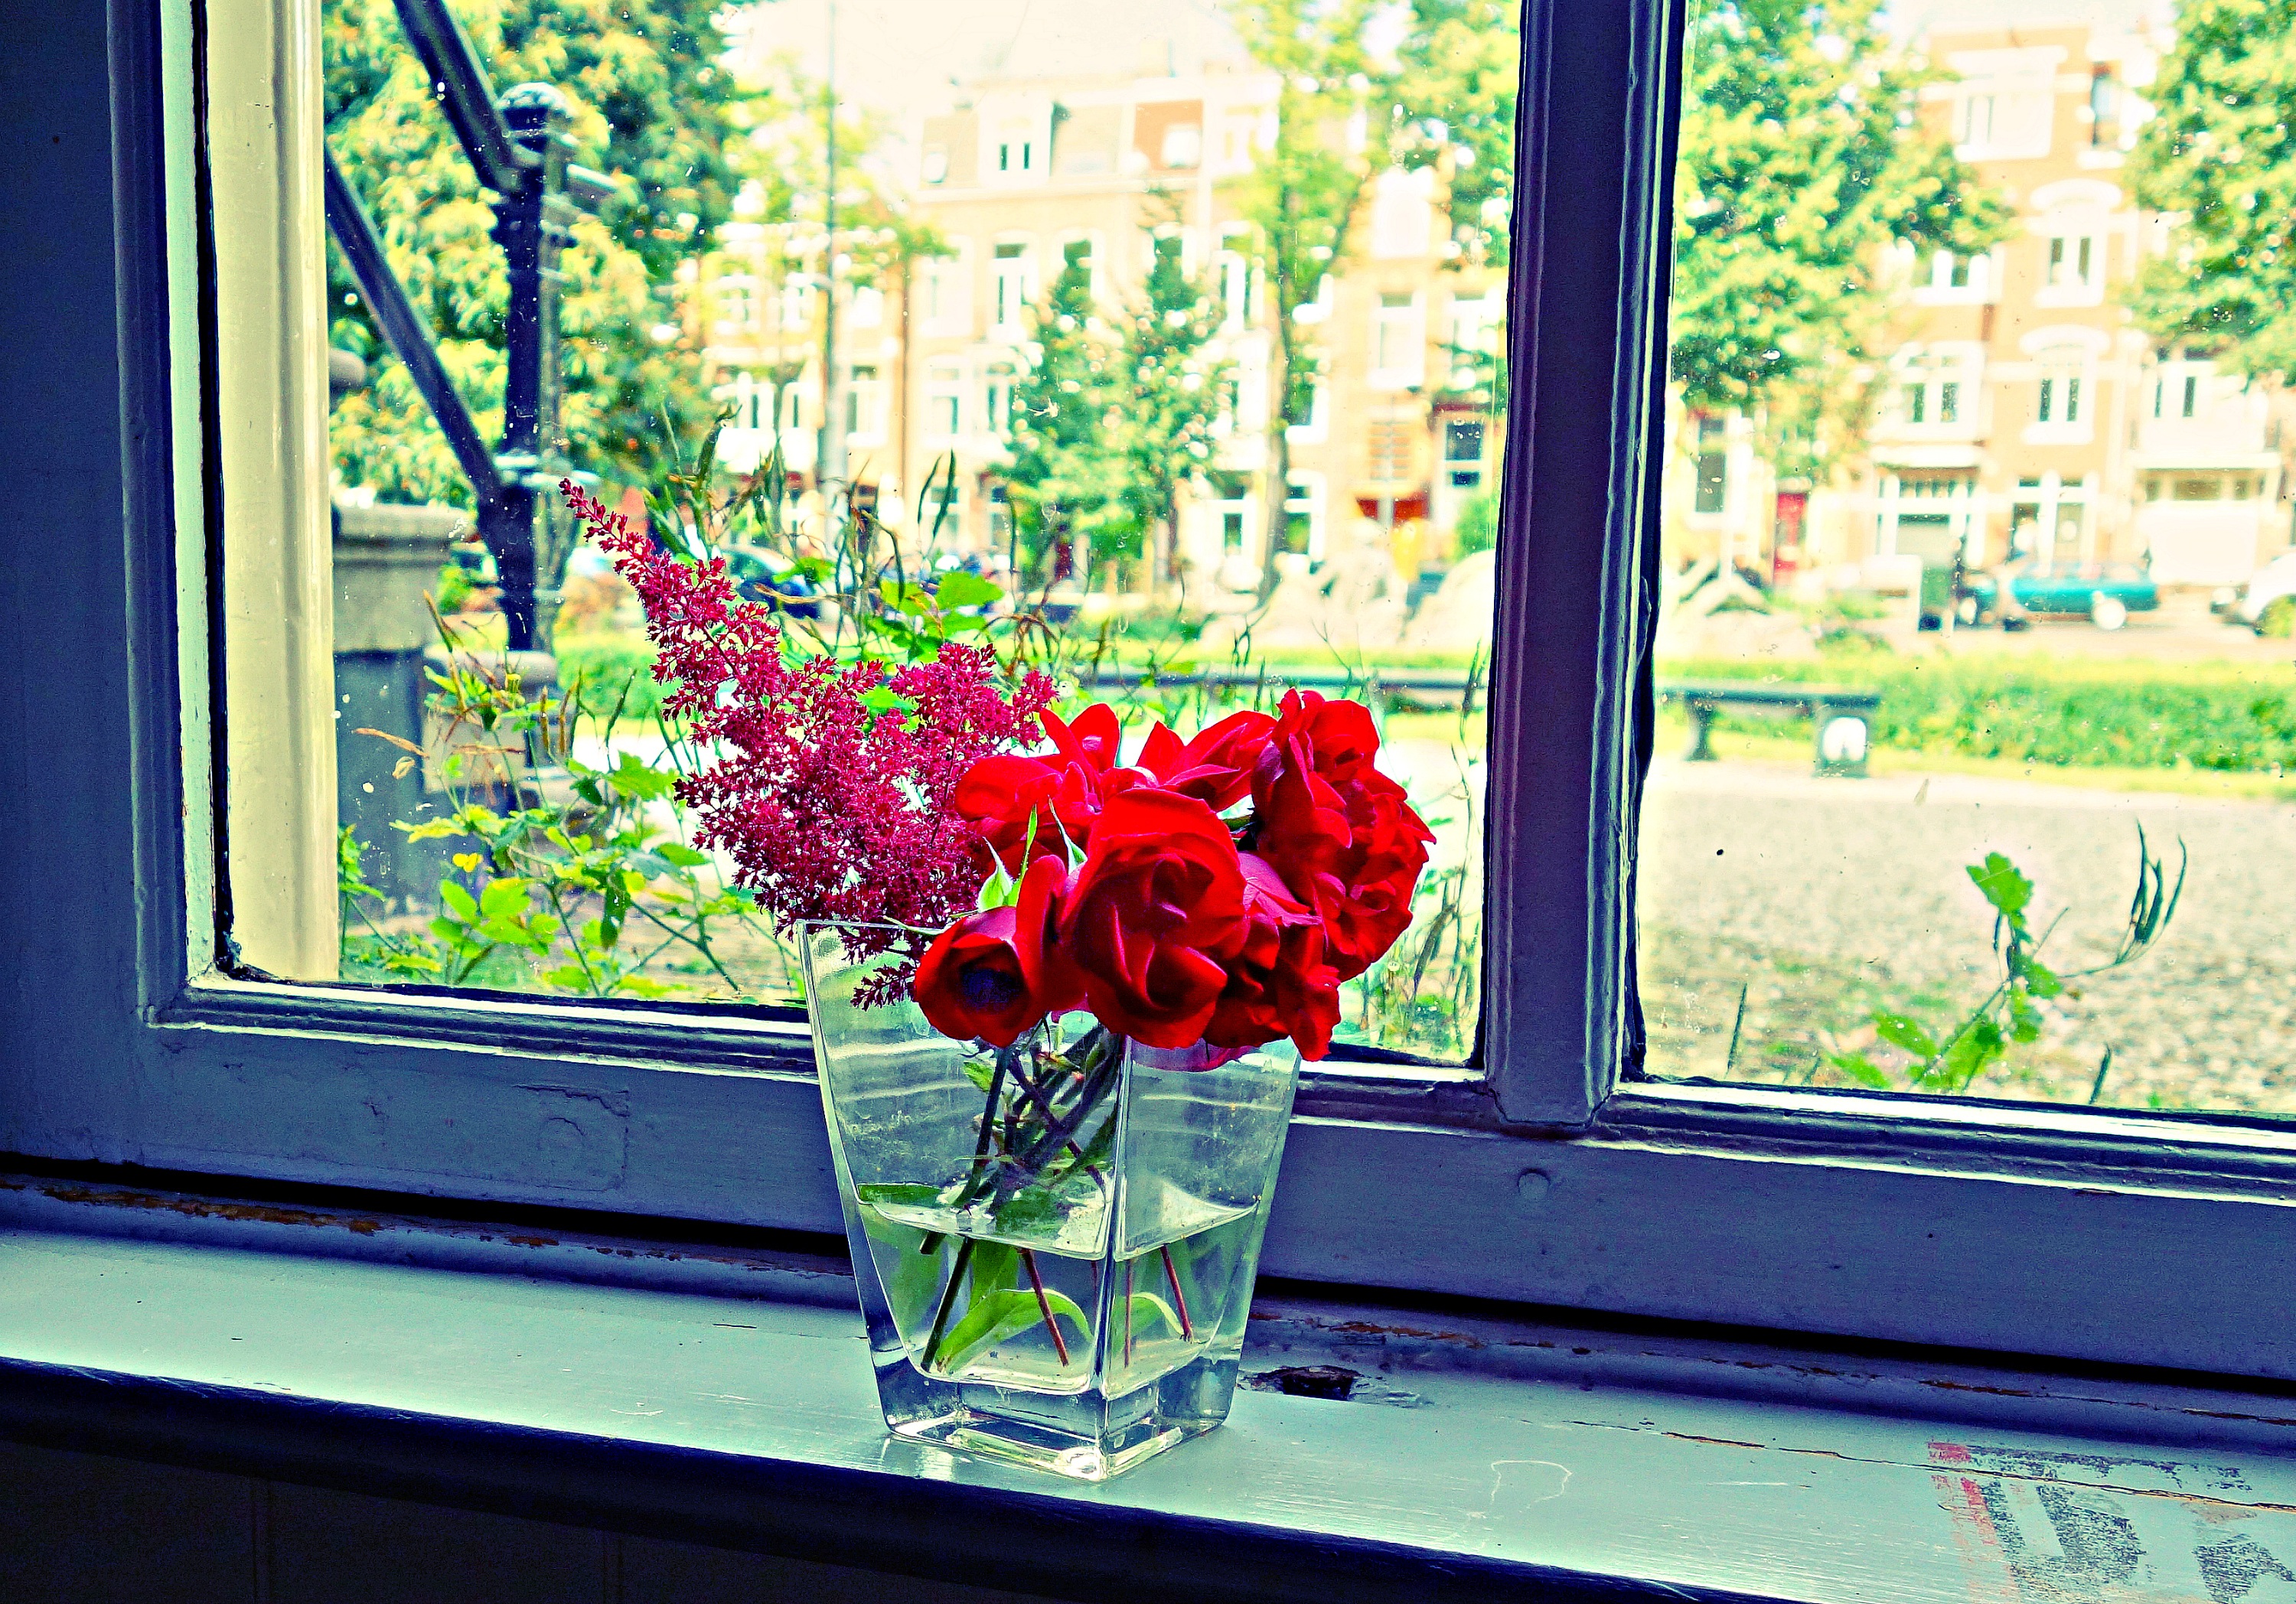
plant, flower, window, bouquet, vase, spring, green, color, window sill, arrangement, art, floristry, flowers bouquet, flowers in vase, arrangement of flowers, vase on window sill